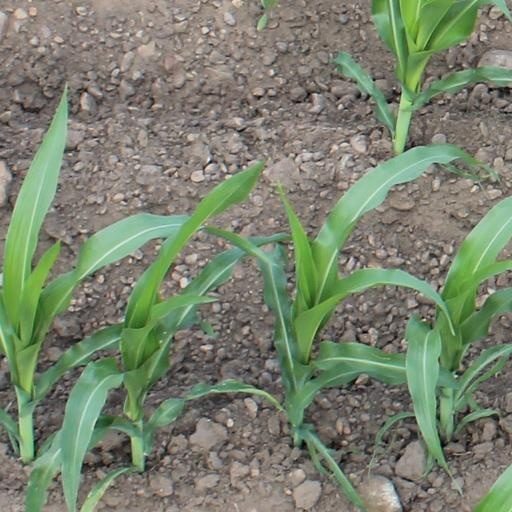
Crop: maize; corn